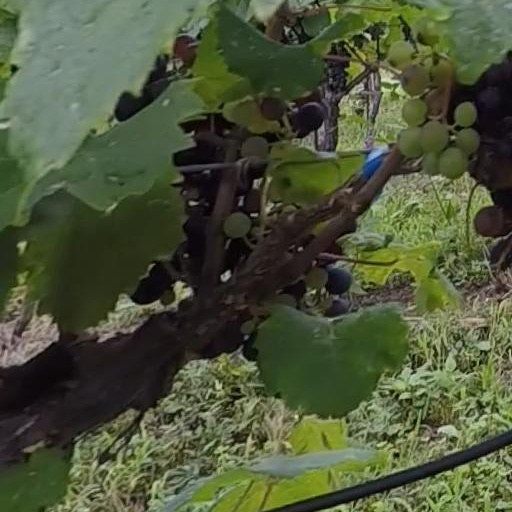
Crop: grape